List of United States Supreme Court cases, volume 253

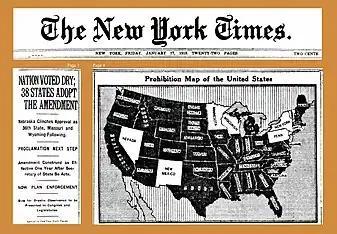
After the 36th state adopted the 18th Amendment on January 16, 1919, the U.S. Secretary of State had to issue a formal proclamation declaring its ratification.

"Hawke v. Smith", 253 U.S. 221 (1920), was a challenge to the constitutionality of a state referendum to overturn the Ohio legislature's vote to adopt the Eighteenth Amendment to the United States Constitution (the "Prohibition Amendment"). The Supreme Court held that while states may allow their legislatures' actions to be reversed through popular votes, that did not apply to the adoption of federal constitutional amendments since that power was granted to the legislatures by the United States Constitution, and the Constitution did not provide for any role to be played by the people in the consideration of amendments.